Laramidia

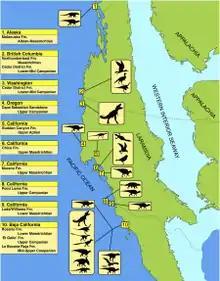
Dinosaurs found on the western coast

From the Turonian age of the Late Cretaceous to the very beginning of the Paleocene, Laramidia was separated from Appalachia to the east. As a result, the fauna evolved differently on each land mass over that time. Geological conditions were generally favorable for the preservation of fossils in Laramidia, making the western United States one of the most productive fossil regions in the world. Less is known about Appalachian biodiversity in the Cretaceous as few fossiliferous deposits exist in the region today and half of the fossil beds in Appalachia were destroyed during the Pleistocene ice age. However, fossil beds which haven't been discovered yet could exist in areas of the former Appalachian continent.